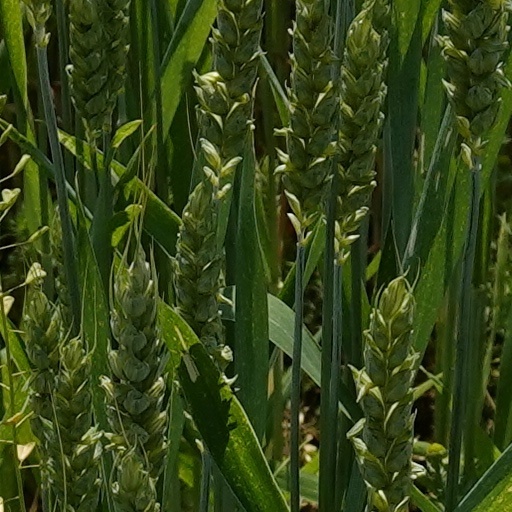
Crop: wheat